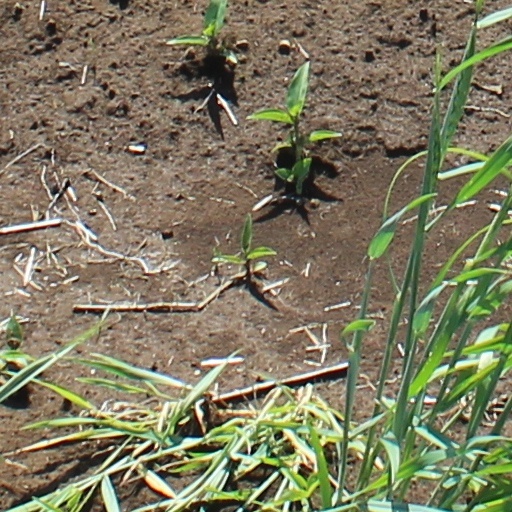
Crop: wheat